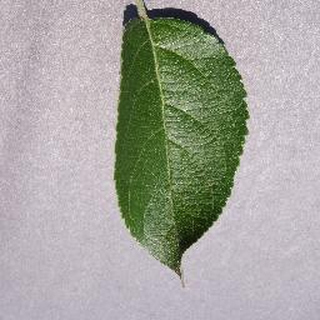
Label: healthy_apple